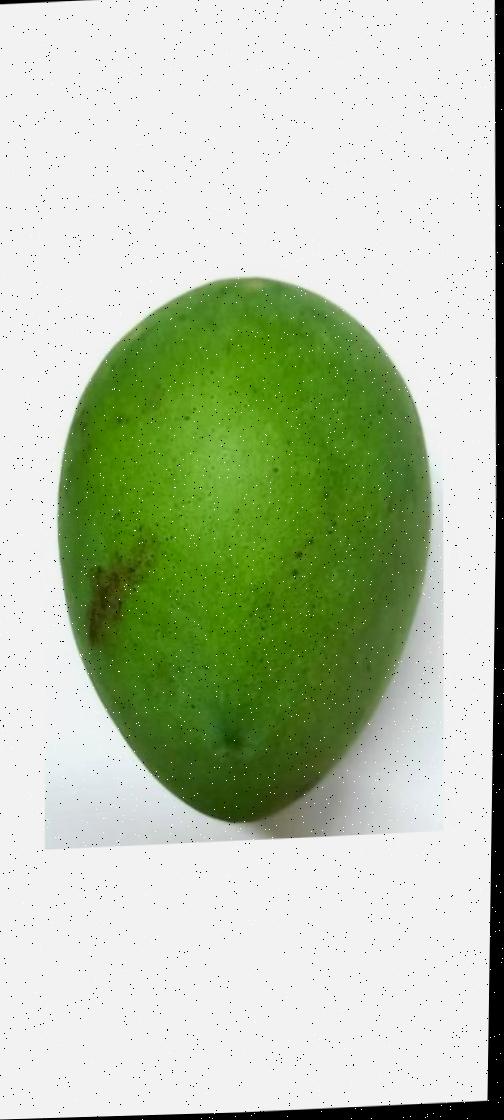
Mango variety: Harivanga